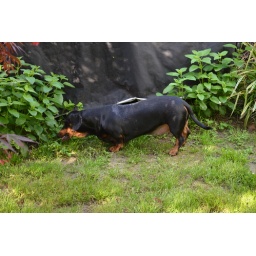
Jimmy Dean likes the grass from under the mint plants - it must be flavored.